Alaska pollock

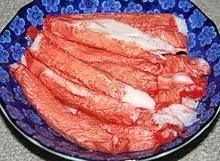
Imitation crab meat is often made from pulverized Alaska pollock

sandwich, Burger King Big Fish Sandwich, Wendy's Crispy Panko Fish Sandwich, Arby's King's Hawaiian Fish Deluxe, Arby's Crispy Fish Sandwich, Arby's Spicy Fish Sandwich, Long John Silver's Baja Fish Taco, Bojangles Bojangular, Birds Eye's Fish Fingers in Crispy Batter, 7-Eleven's Fish Bites, White Castle's Panko Breaded Fish Sliders, and Captain D's Seafood Kitchen. Some of these items are seasonal offerings during Lent, when seafood demand is higher.